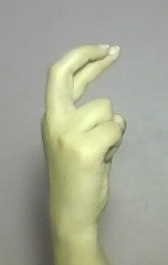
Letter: zay